49th New York Infantry Regiment

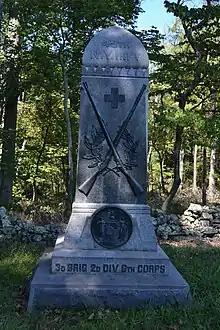
Monument to the 49th New York Volunteer Infantry at Gettysburg

The 49th New York Infantry Regiment was an infantry regiment in the Union Army during the American Civil War.